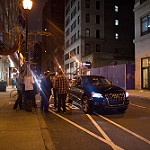
Scene: Outdoor